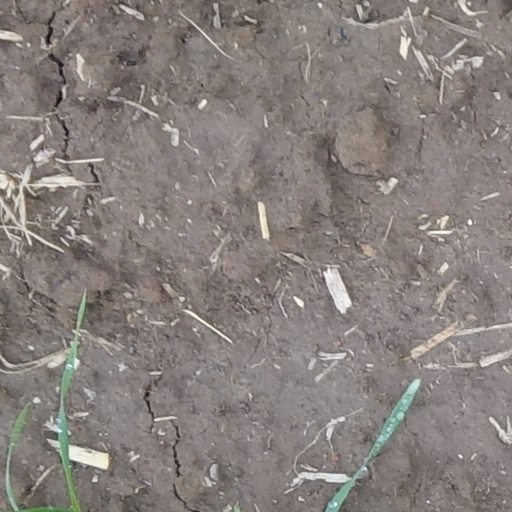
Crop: wheat